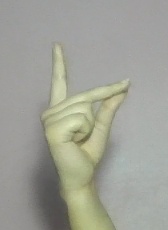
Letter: ta